Puget Sound Convergence Zone

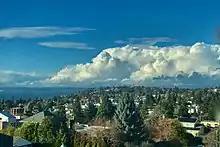
Convergence zone clouds in North Seattle

Puget Sound Convergence Zones, variable in both location and strength, tend to form in the general vicinity of central and southern Snohomish and northern King counties in Washington, from Everett to the Northgate neighborhood of Seattle. The strongest part of the Convergence Zone (where the heaviest precipitation falls) tends to lie along and adjacent to the King-Snohomish County line so that neither county is left dry. The proximity of the Convergence Zone to the King-Snohomish County line is the reason that cities located just north or south of the line, which are located within the rain shadow of the Olympic Mountains, approach Seattle in annual precipitation. The effect of the Puget Sound Convergence Zone nearly offsets that of the rain shadow. Without PSCZ, cities such as Edmonds, Mountlake Terrace, and Lynnwood in Snohomish County and Shoreline, Lake Forest Park, and Bothell in King County would be noticeably drier than Seattle.